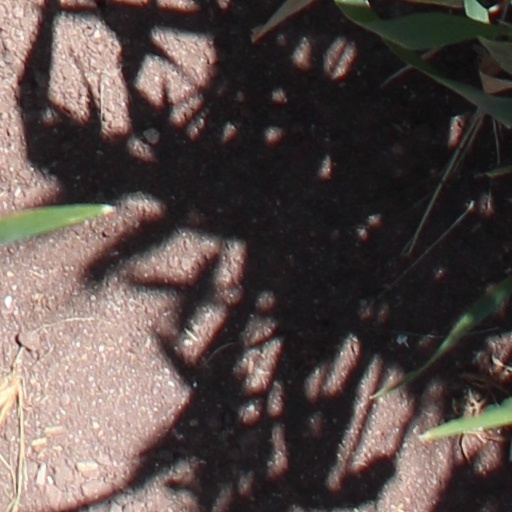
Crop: wheat